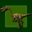
Label: dinosaur